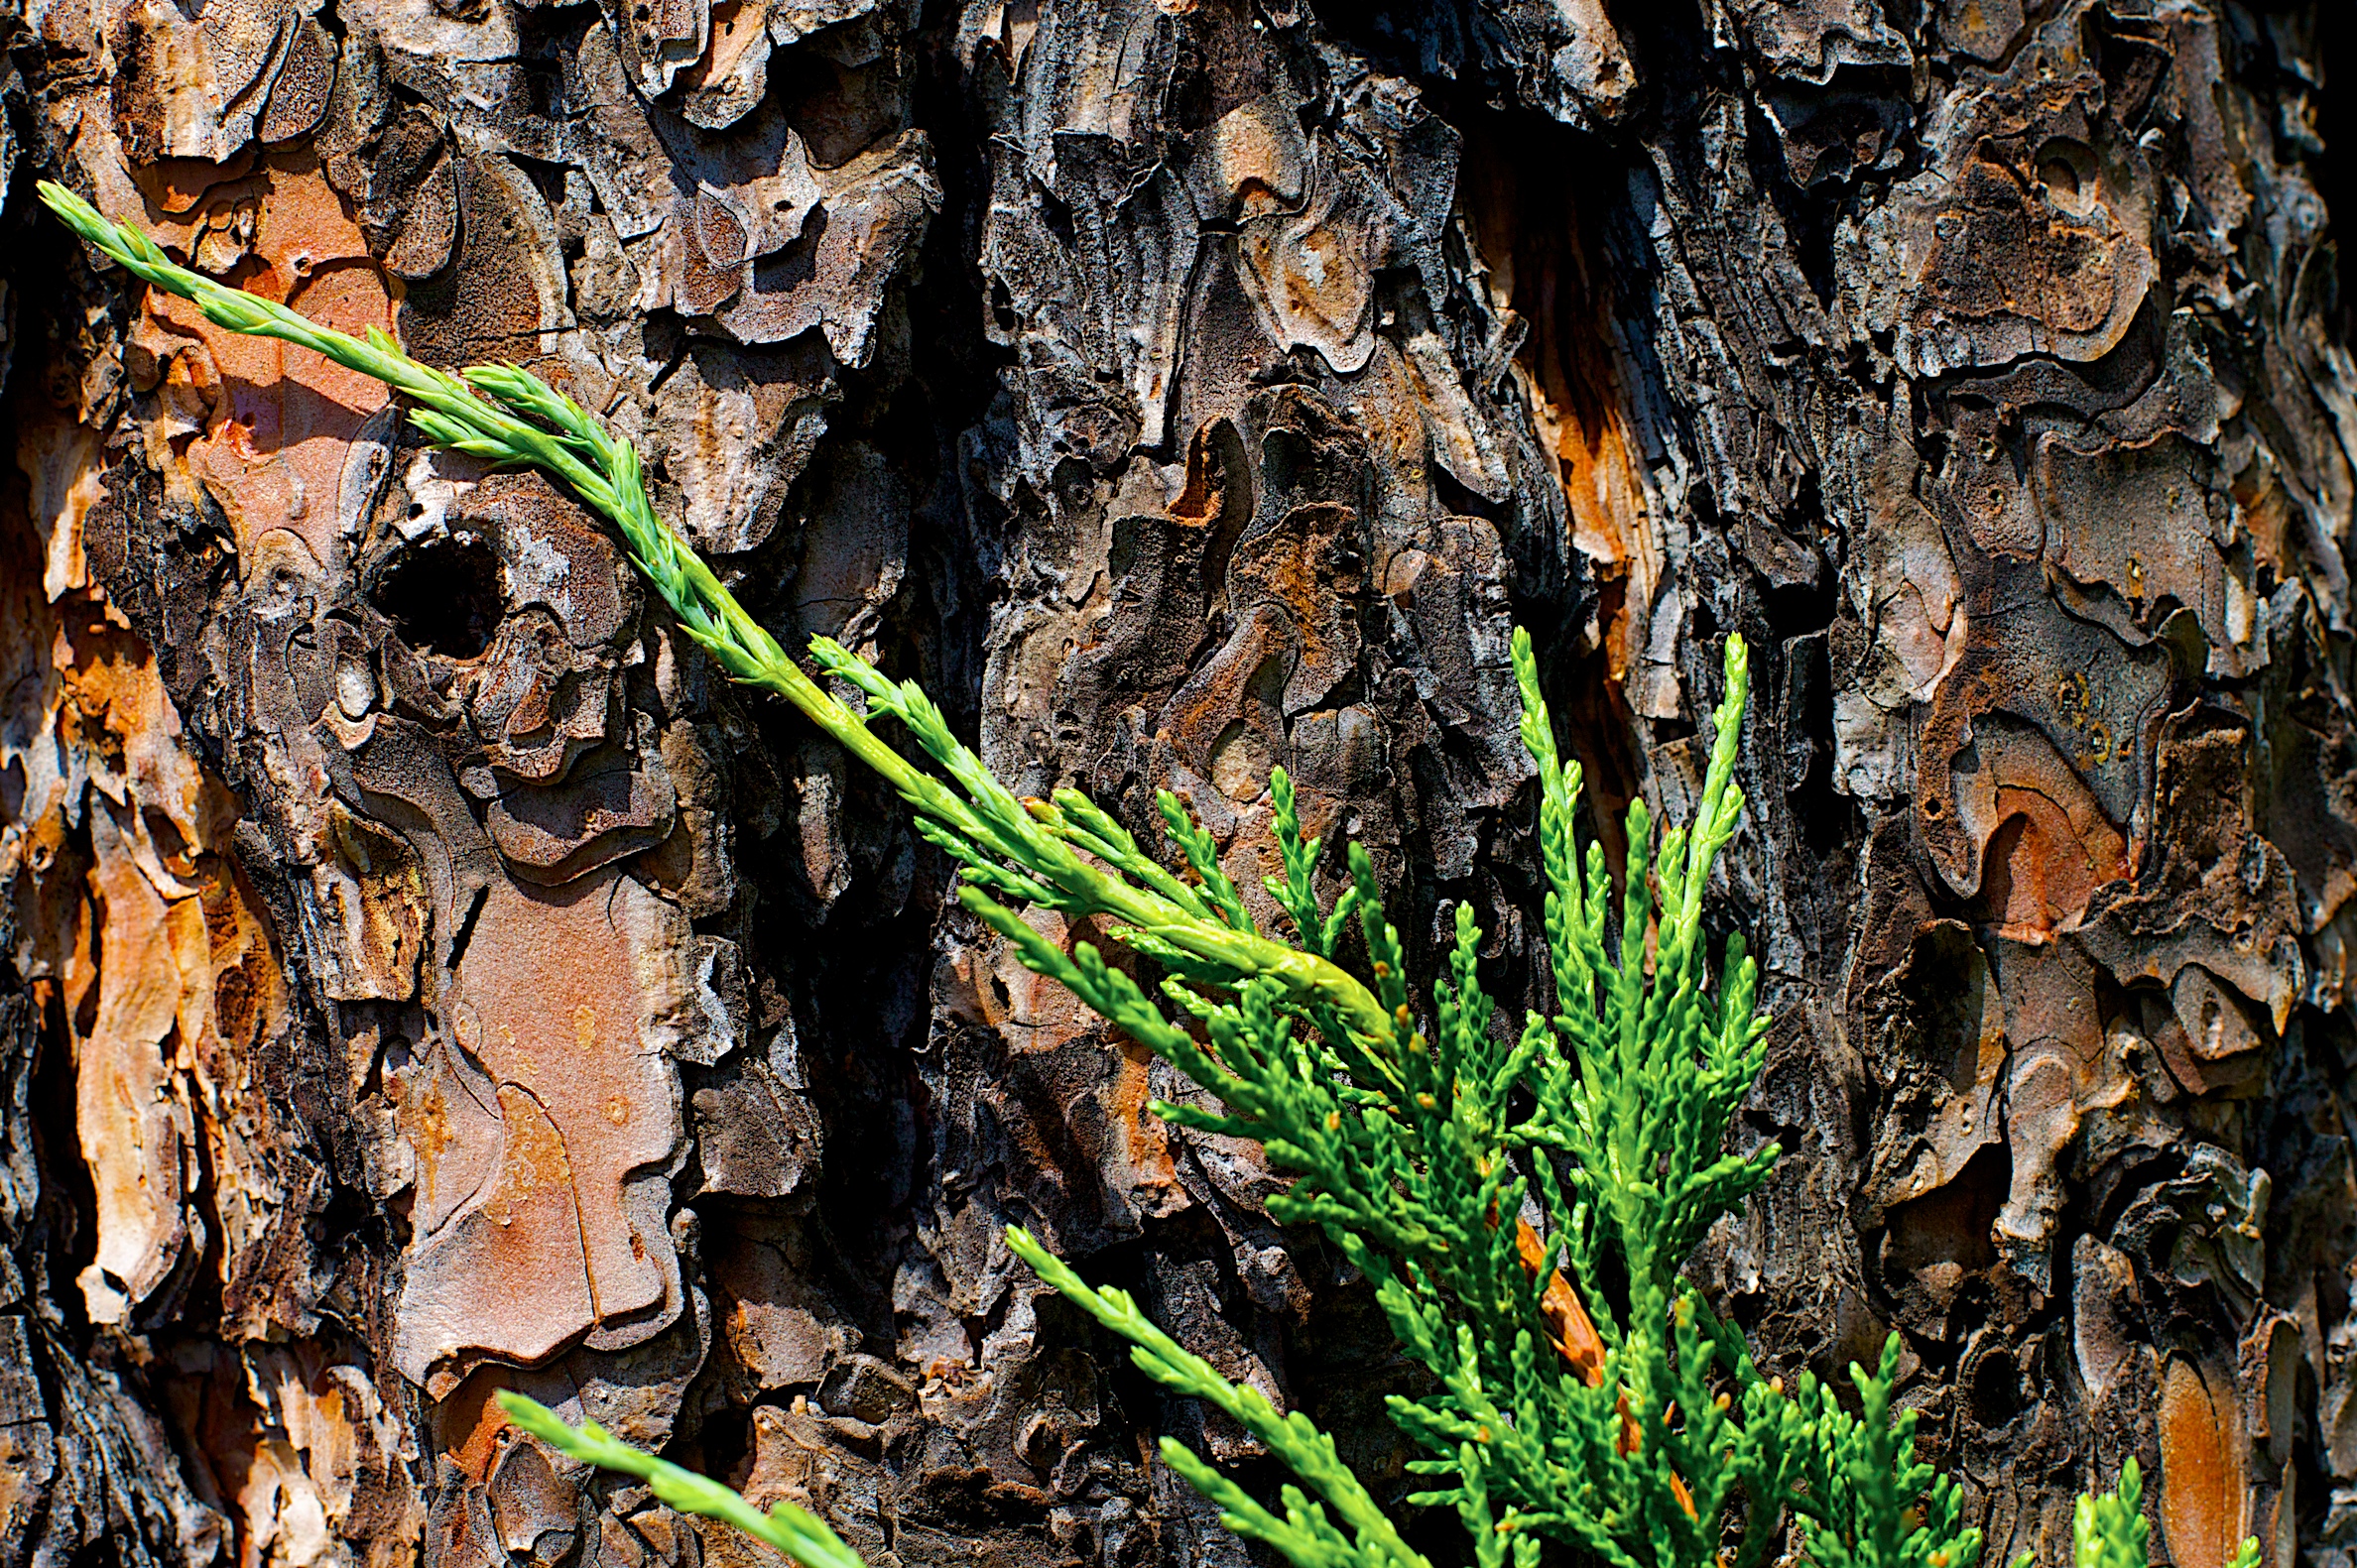
tree, nature, forest, branch, plant, wood, leaf, flower, trunk, wildlife, jungle, autumn, soil, botany, flora, season, deciduous, woodland, habitat, natural environment, plant stem, woody plant, land plant